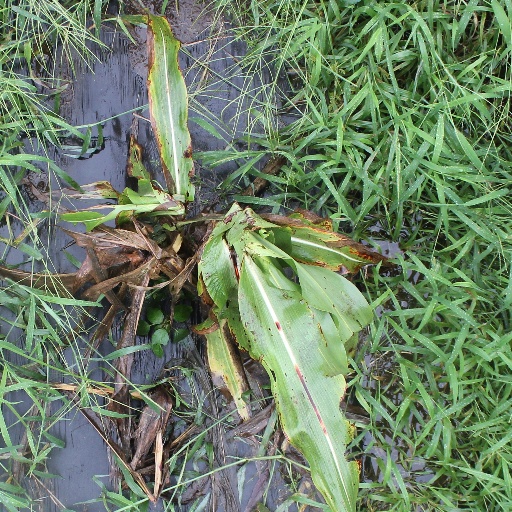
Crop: sorghum